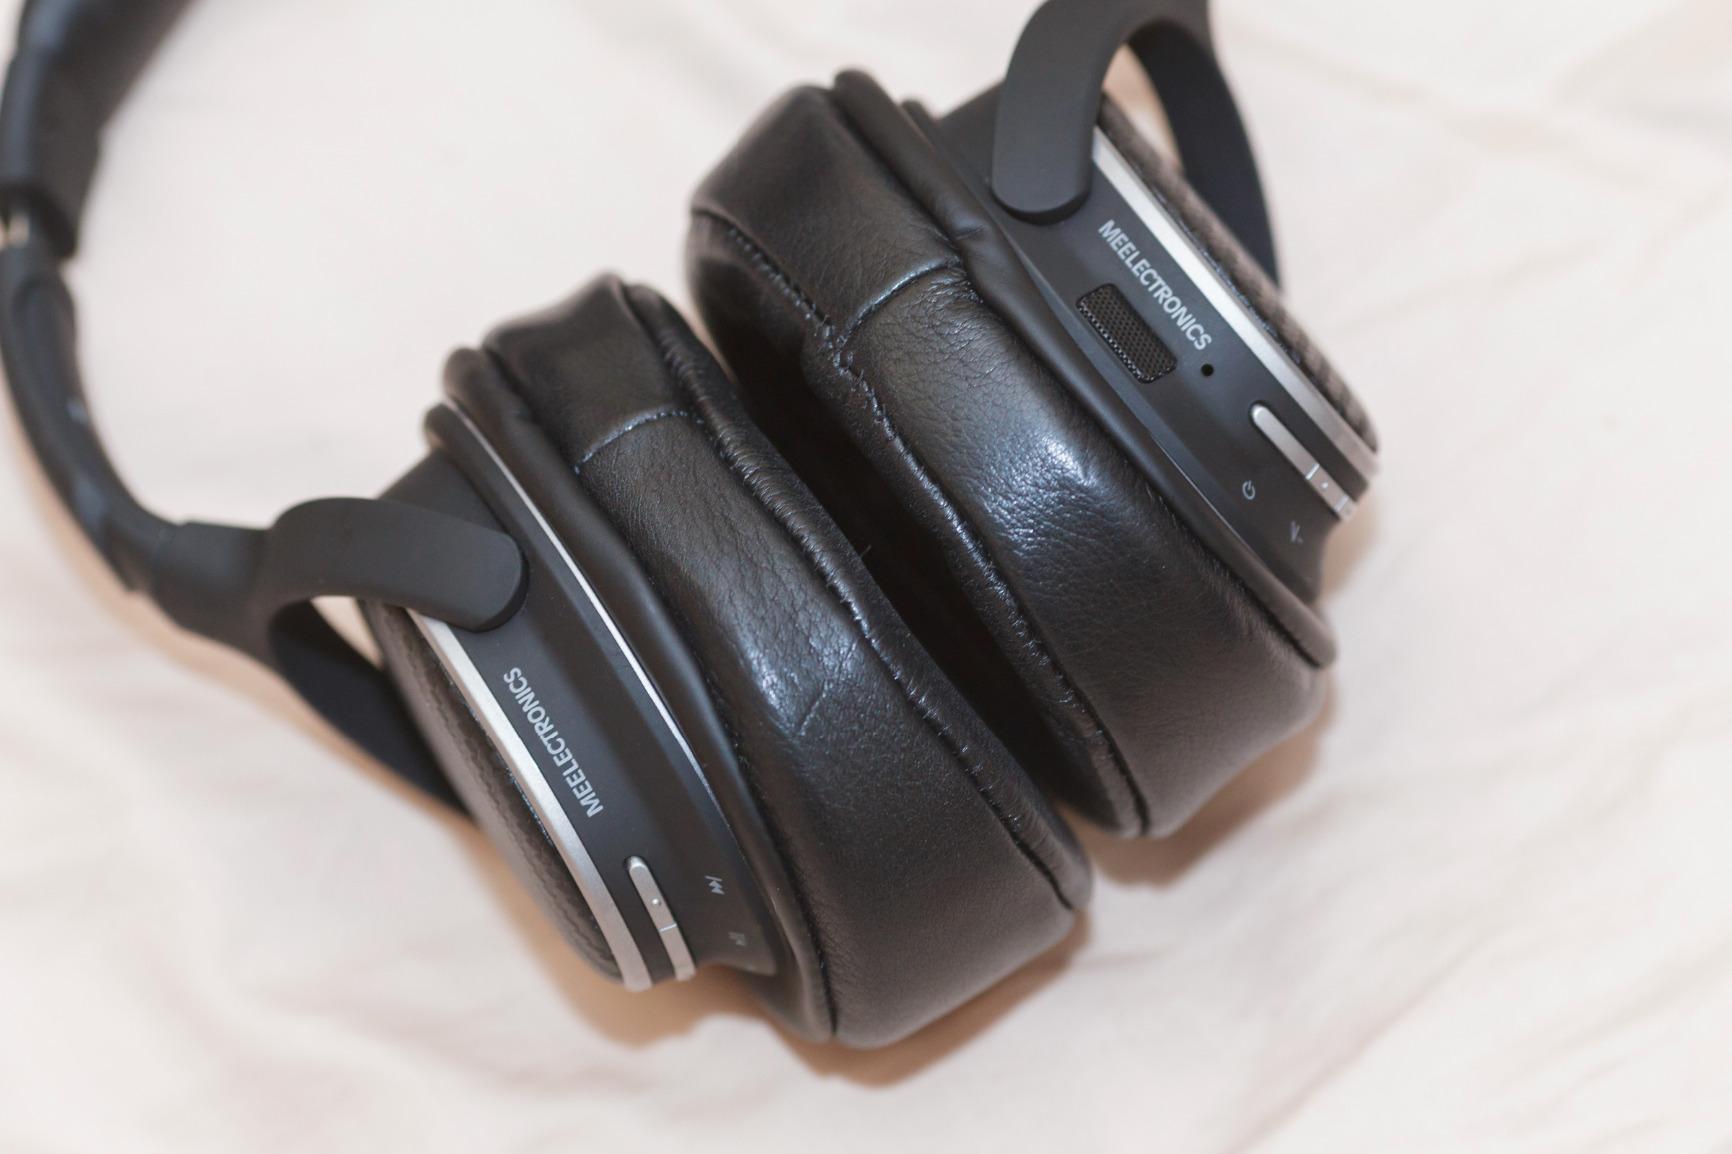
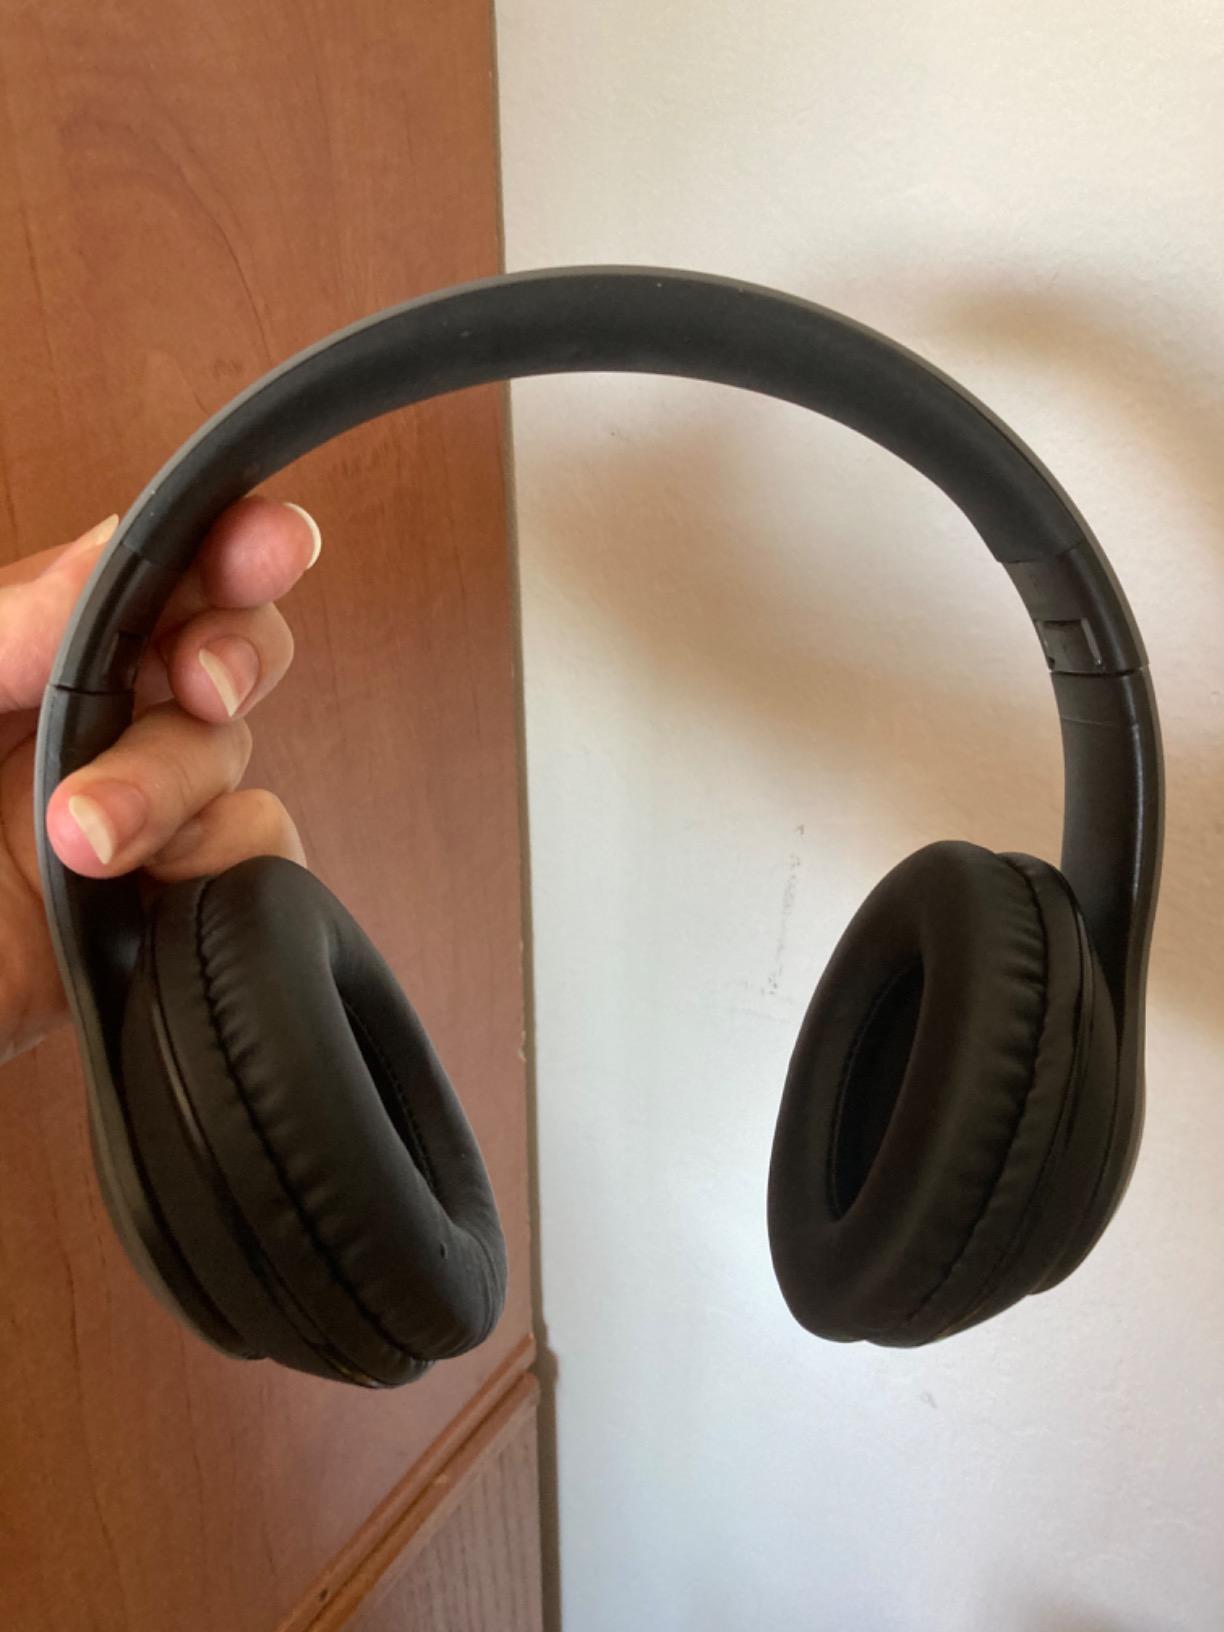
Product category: headphones
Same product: no